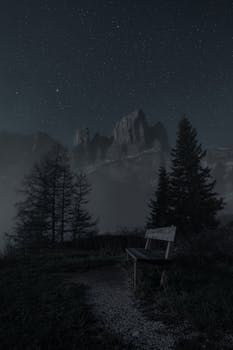
Label: No Watermark